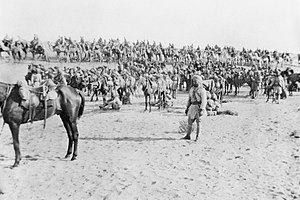
Felttoget i Sinai og Palæstina / Forsvaret af Suez-kanalen (1915–16)
Felttoget i Sinai og Palæstina i Mellemøsten under 1. verdenskrig blev udkæmpet mellem det Britiske Imperium og det Osmanniske Rige, som blev støttet af det Tyske Kejserrige. Det blev indledt med et osmannisk forsøg på at angribe Suez-kanalen i 1915 og sluttede med våbenhvilen i Mudros in 1918 som førte til afståelsen af det osmanniske Syrien og Palæstina.